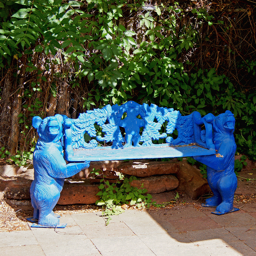
A very cute bright blue colored bench with some animals on it.
a blue bench is sitting by some trees
A blue bench made of bears on a brick path
A blue bench sitting in front of trees.
a colored cement bench being held in the air